Louis Schubart

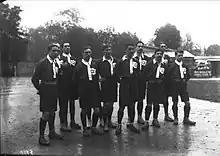
The French team which faces amateur England in 1906. Schubart is the penultimate player from the left.

Louis Schubart (9 April 1885 – 23 November 1954) was a French footballer. He competed in the men's tournament at the 1908 Summer Olympics.